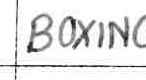
Label: boxing